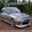
Label: automobile